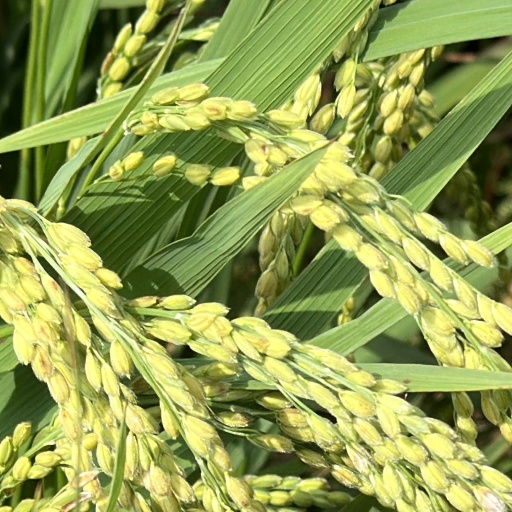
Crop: rice